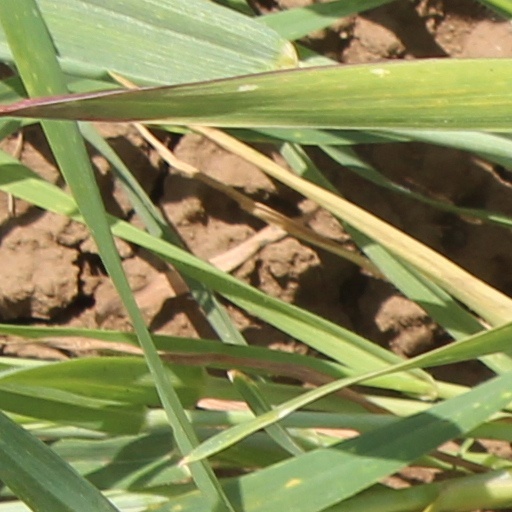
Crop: wheat